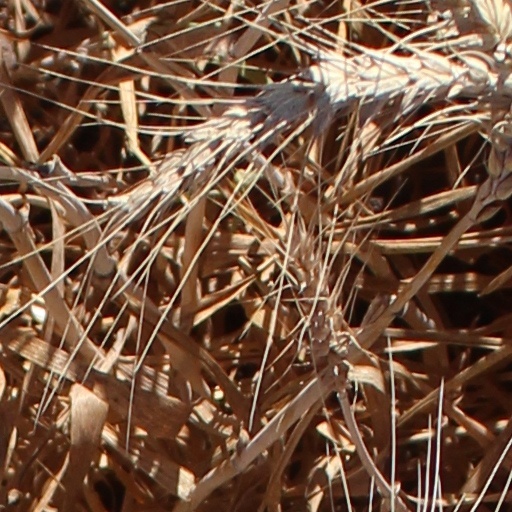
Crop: wheat